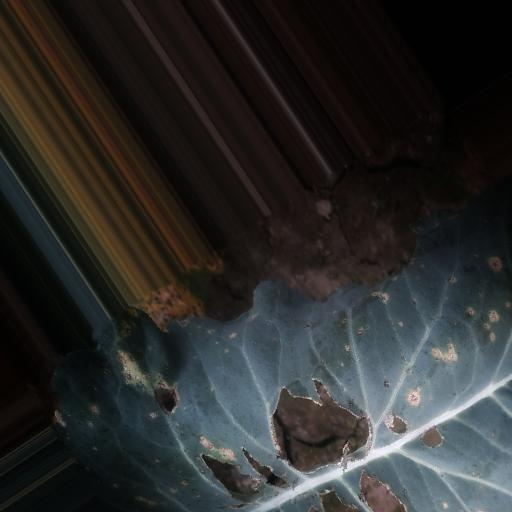
Label: Black Rot